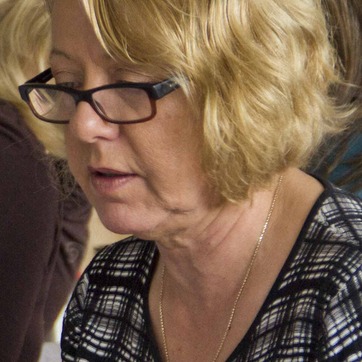
Material: skin